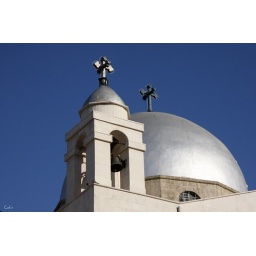
Orthodox church dome and bell tower in Old Damascus, Syria.